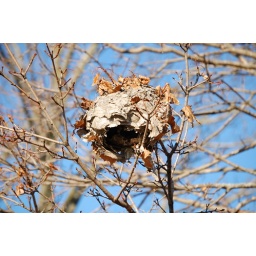
I spotted this Hornets nest in a near by tree when it lost all its leaves.